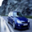
Label: automobile